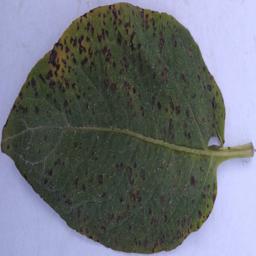
Etiqueta: Tizon_Temprano